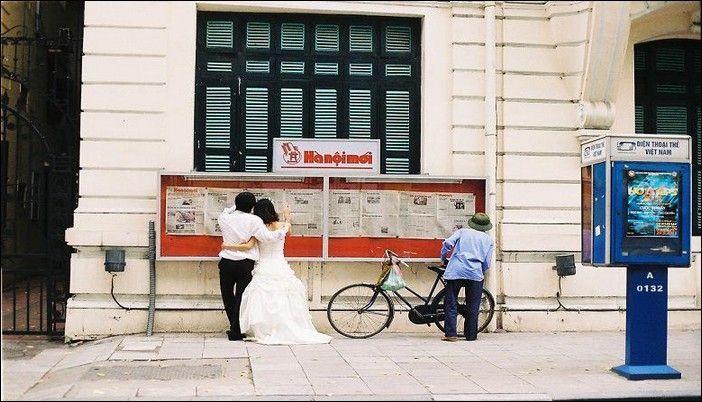
có một cặp đôi và một người đội mũ cối xuất hiện trước bảng thông báo